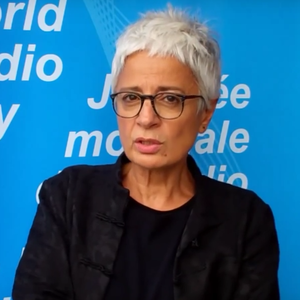
100 Women est une série multi-formats créée en 2013 par la BBC. La série concerne le rôle des femmes au XXIᵉ siècle et inclut des événements à Londres et à Mexico. Après la publication de la liste, l'émission, intitulée BBC's Women Season, est diffusée pendant trois semaines, pendant lesquelles la BBC propose également des rapports en ligne, des débats et des articles sur les femmes. Les femmes du monde entier sont encouragées à participer sur Twitter, en commentant la liste, ainsi que les entretiens et les débats qui suivent sa publication. Une nouvelle liste de lauréates est publiée chaque année depuis 2013.